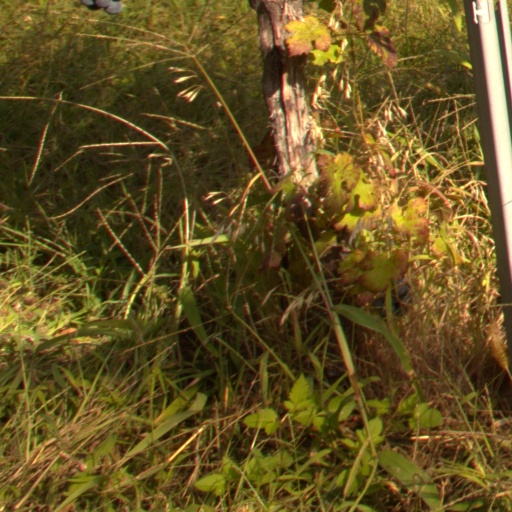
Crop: grape